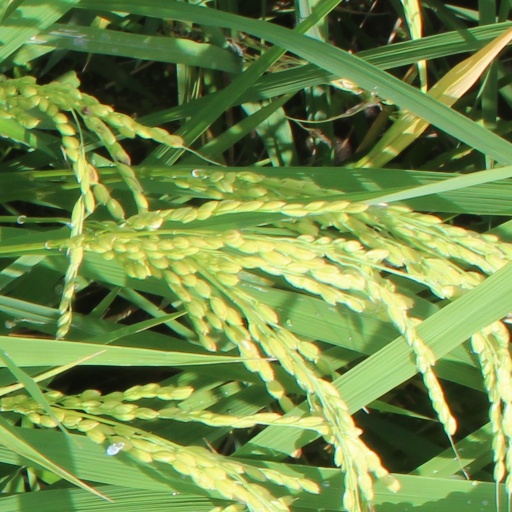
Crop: rice